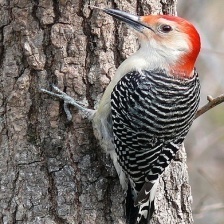
Species: RED HEADED WOODPECKER
Scientific name: MELANERPES ERYTHROCEPHALUS